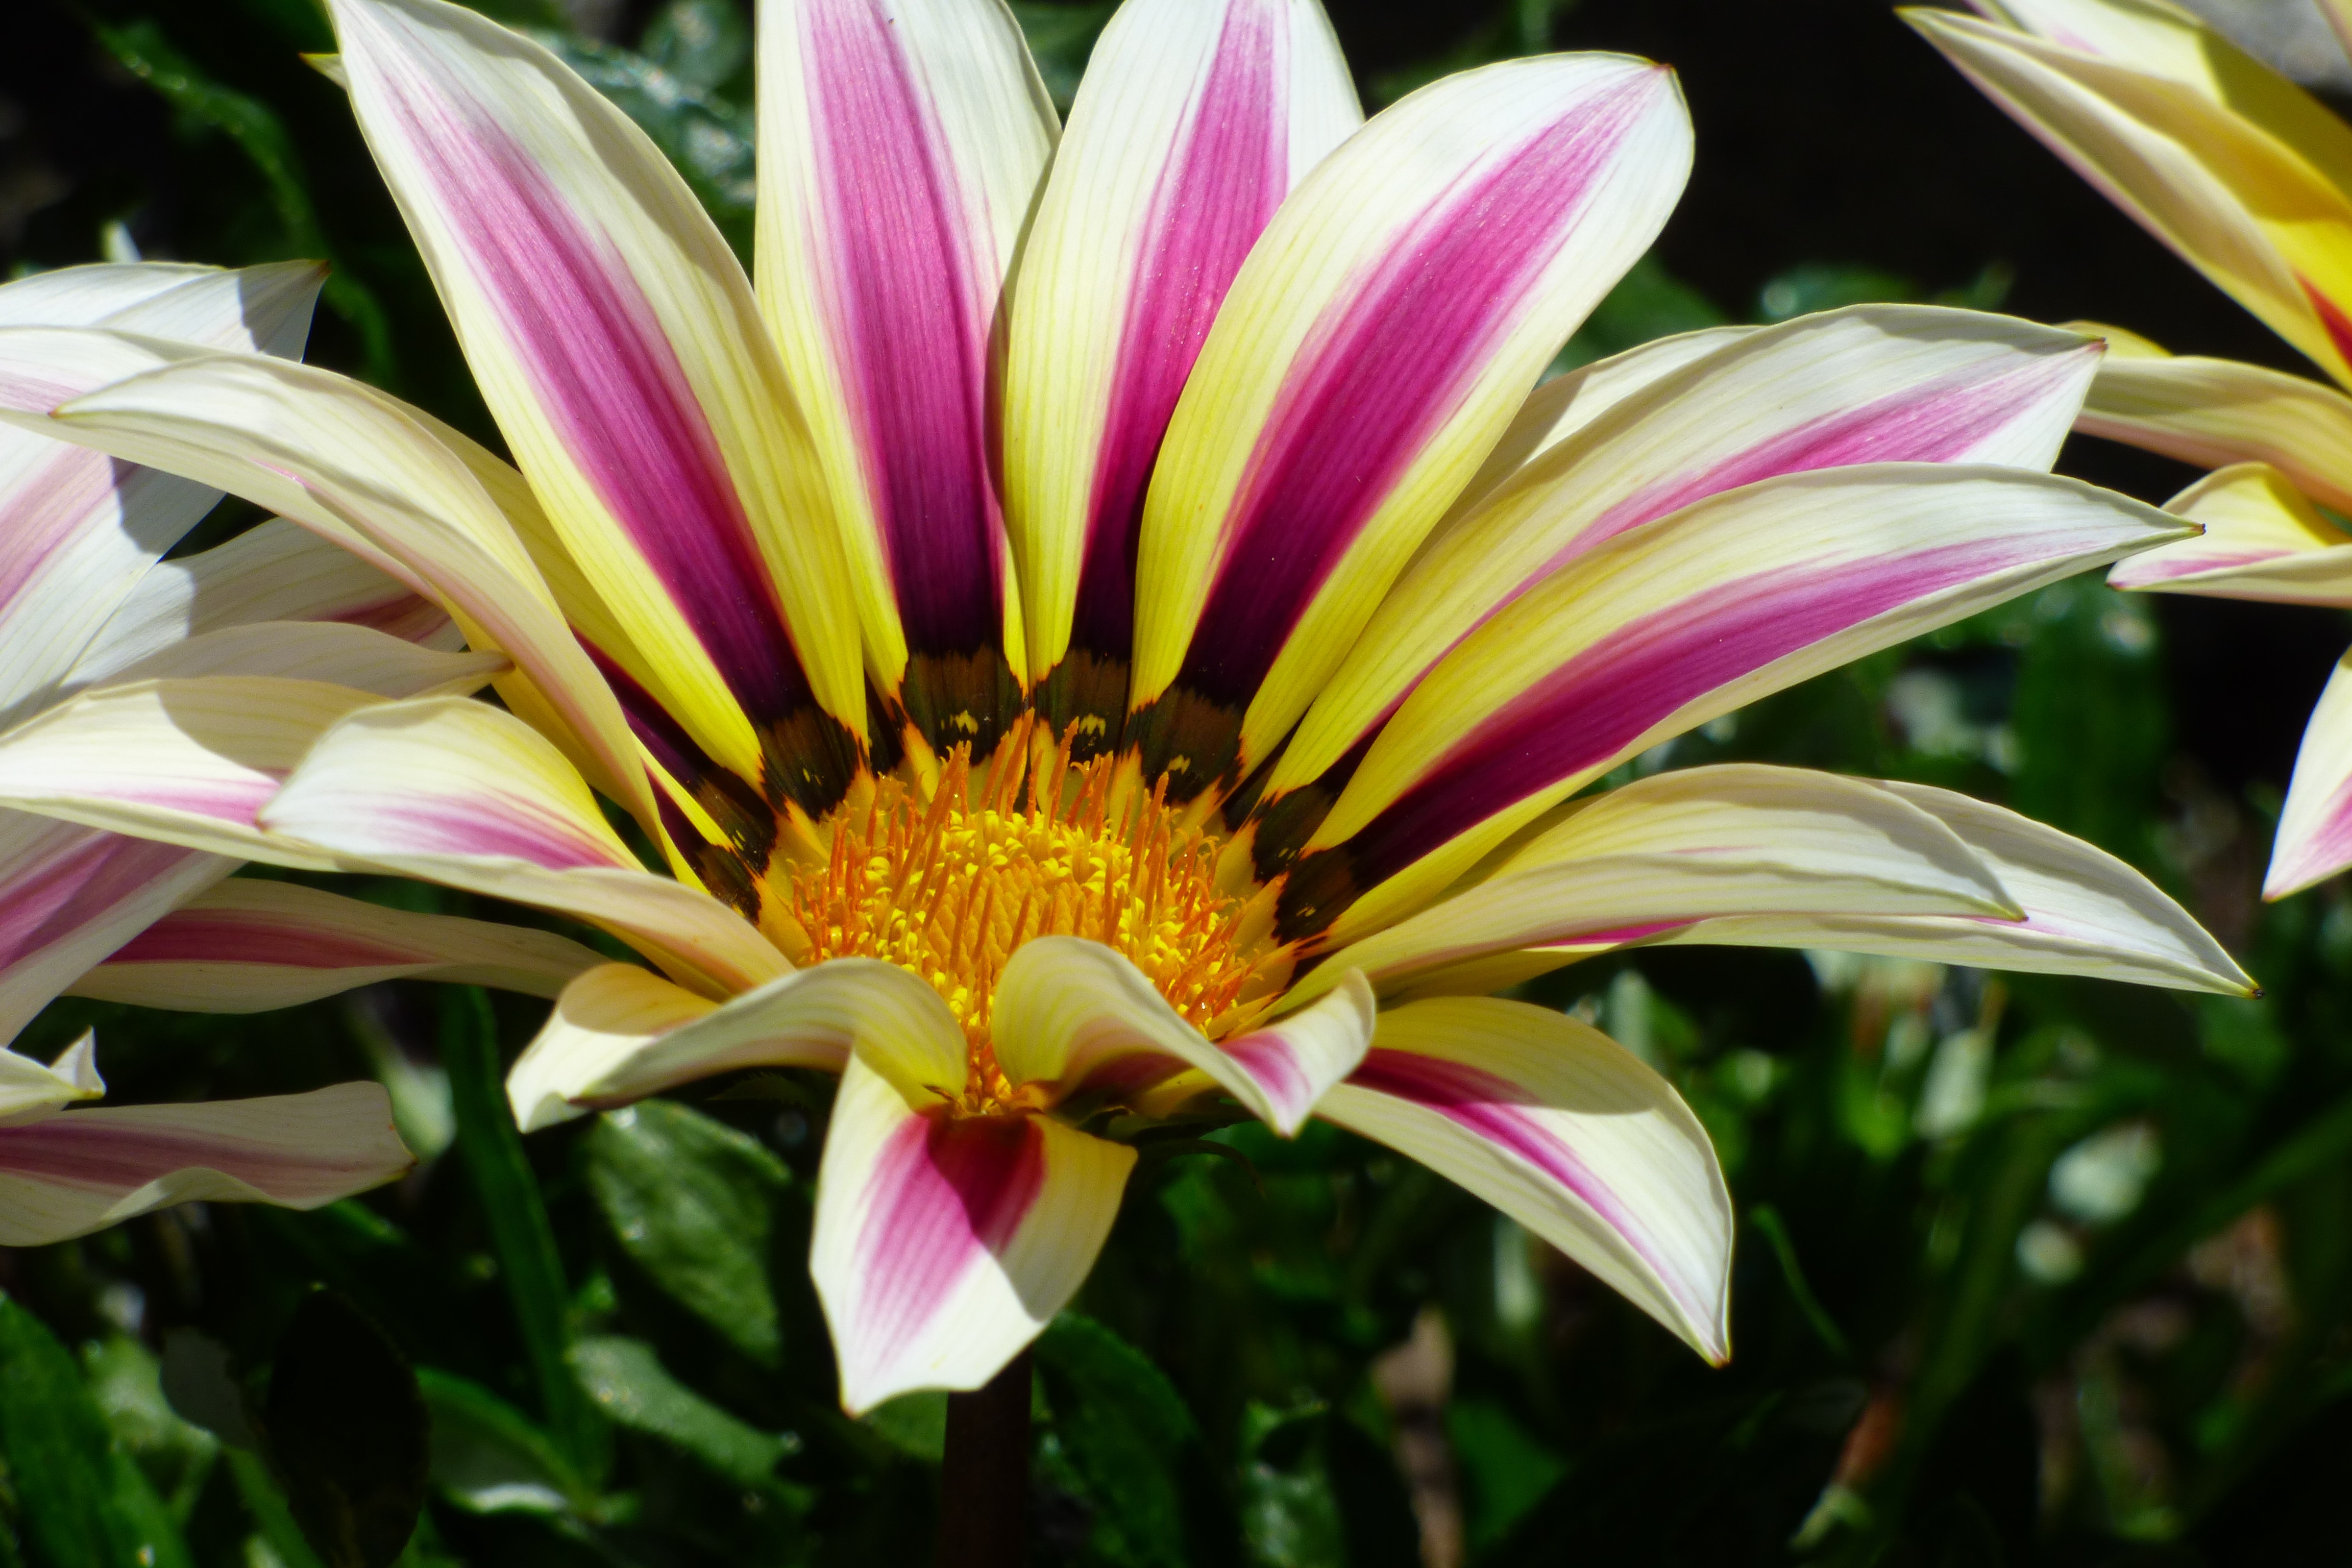
nature, blossom, plant, flower, petal, bloom, spring, color, botany, colorful, garden, flora, close up, macro photography, flowering plant, daisy family, colorful flower, land plant